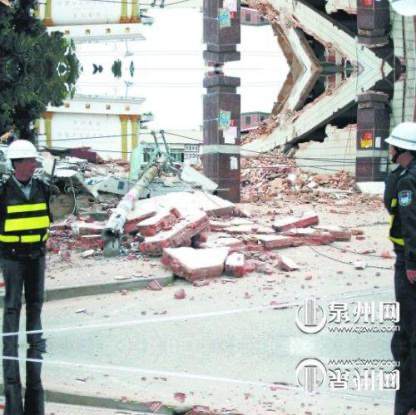
Objects in the image:
label: helmet
label: helmet
label: helmet